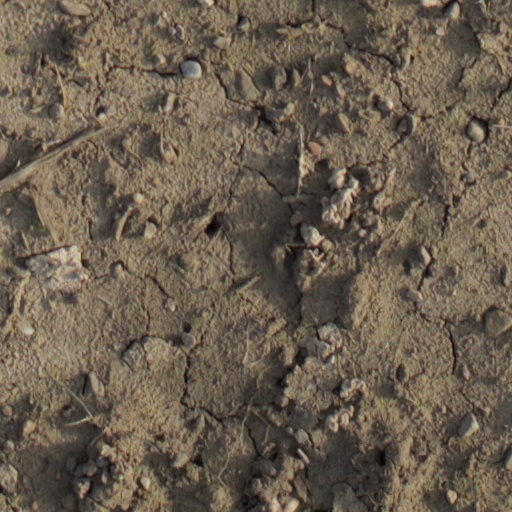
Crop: wheat